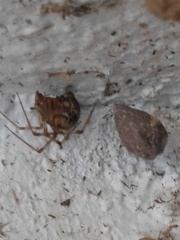
Species: Parasteatoda_tepidariorum